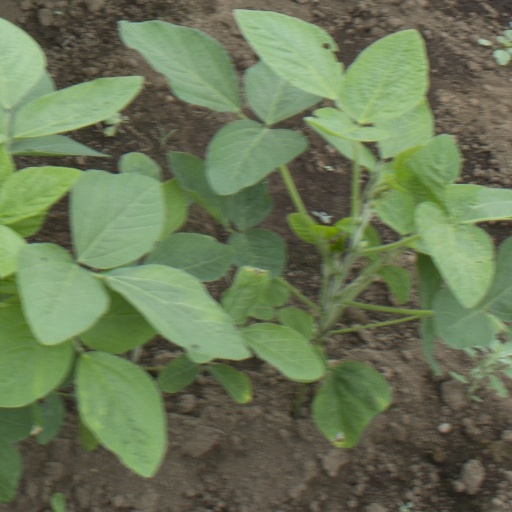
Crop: soybean